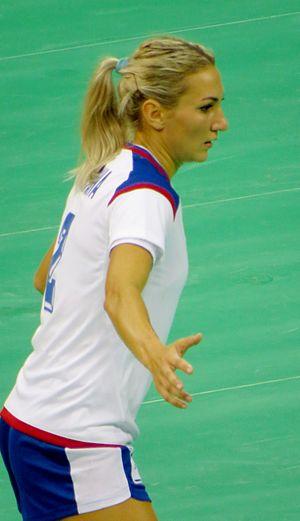
Polina Viktorovna Kouznetsova, née Polina Viakhireva le 10 juin 1987 à Chopokov, est une handballeuse russe évoluant au poste d'ailière gauche. Elle est la sœur aînée d'Anna Viakhireva, et font toutes les deux partie de l'équipe championne aux Jeux olympiques d'été de 2016 à Rio.